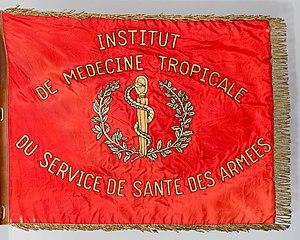
Fanion d'établissement militaire du service de santé français, de couleur rouge de tradition pour le service médical
L'École du Pharo, appellation de tradition mais qui ne fut jamais officielle, est une école militaire française établie à Marseille dans le parc du palais du Pharo et spécialisée dans l'enseignement et la recherche en médecine tropicale.